South Asian cuisine

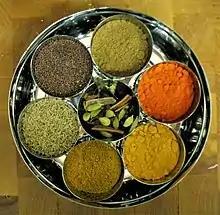
An assortment of spices and herbs. Spices are an indispensable food ingredient in much of the Indian subcontinent.

Chapati, a type of flat bread, is a common part of meals to be had in many parts of the Indian subcontinent. Other staples from many of the cuisines include rice, roti made from atta flour, and beans.